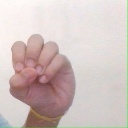
अक्षर: उ